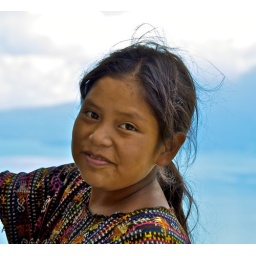
A girl selling souvenirs in lake Atitlan